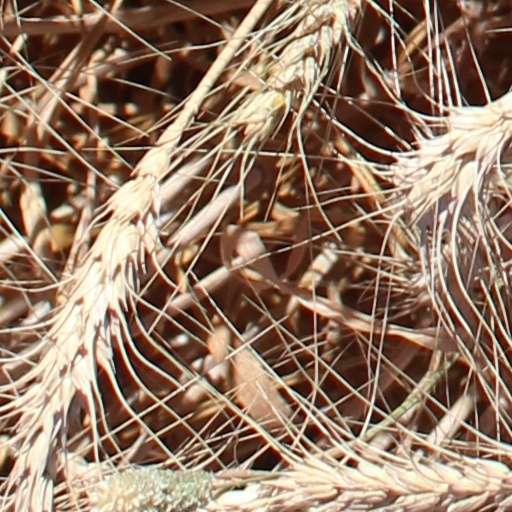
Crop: wheat